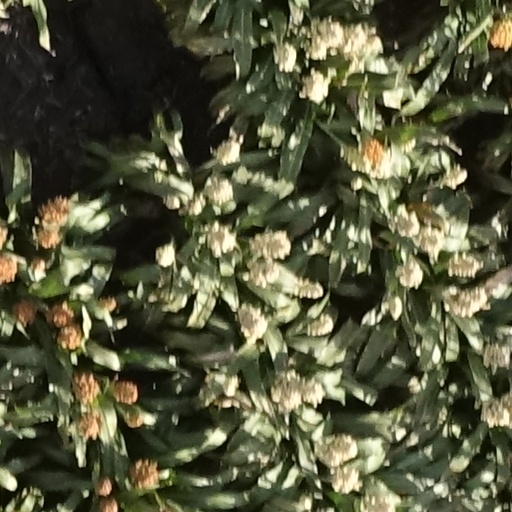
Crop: sorghum